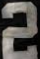
Number: 2